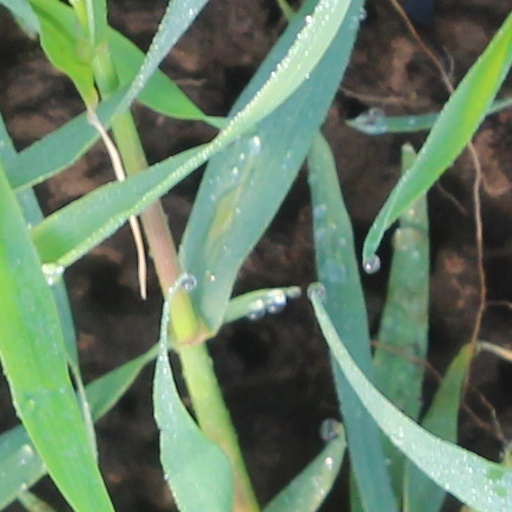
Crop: wheat